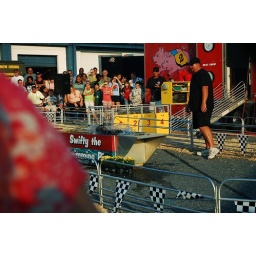
pig in water